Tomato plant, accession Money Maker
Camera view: tilt-top (135 deg); turntable rotation: 150 degrees
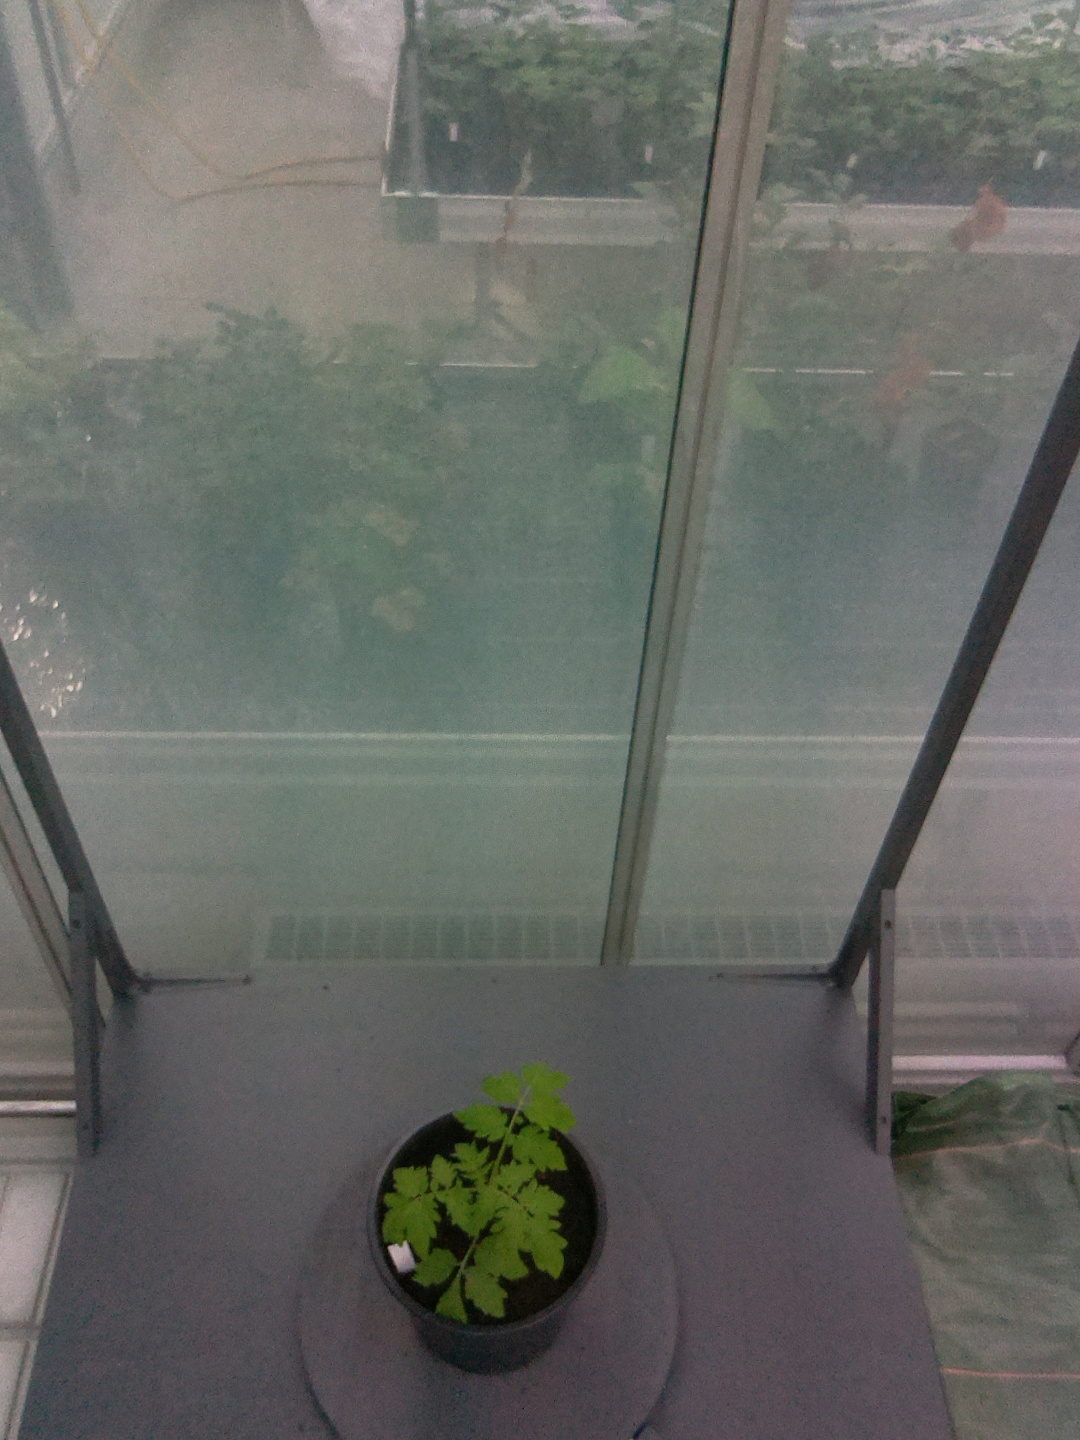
BBCH growth stage 13: 6 of true leaves visible